Punch (TV series)

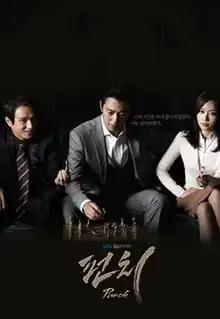

Punch is a 2014–2015 South Korean television series starring Kim Rae-won, Kim Ah-joong, Cho Jae-hyun, Seo Ji-hye, and On Joo-wan. It aired on SBS from 15 December 2014 to 17 February 2015 on Mondays and Tuesdays at 21:55 for 19 episodes.